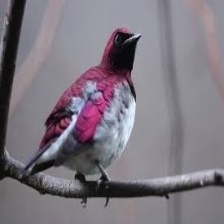
Species: VIOLET BACKED STARLING
Scientific name: CINNYRICINCLUS LEUCOGASTER